Super Meat Boy

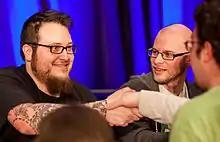
Edmund McMillen shakes hands with a person off-frame as Tommy Refenes looks towards him.

McMillen worked on level design and artwork, while Refenes coded the game; it was tested primarily by the pair and their families. McMillen and Refenes lived on opposite sides of the United States, and met only a few times in person while working on the game. They developed the control scheme by iterating through several designs, trying to find one that felt fluid and logical. Rather than use a pre-built game engine, Refenes programmed an original one. The game was initially set to include around 100 levels, and to have co-operative and competitive multiplayer modes. During development, however, the multiplayer option was dropped and the number of levels was greatly increased. The pair designed the game to be deliberately "retro", imitating the aesthetics of traditional platform games, but with a modern sensibility regarding difficulty. They wanted the game to be rewarding and challenging, rather than frustrating; to this end they included infinite lives, quick restarts of levels, obvious goals, and short levels. They felt the replay feature transformed death into a form of reward.